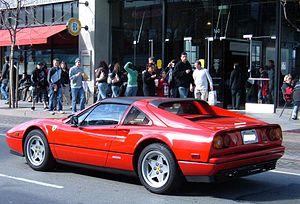
La Ferrari 328 est une voiture sportive de grand tourisme du constructeur automobile italien Ferrari. Elle fut produite en série à 7 500 exemplaires en version GTB et GTS entre 1985 et 1989.